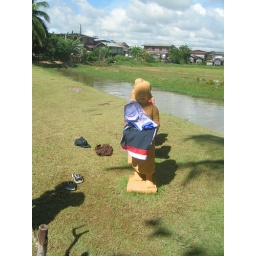
Little boys place their clothes there while they swim in the pond